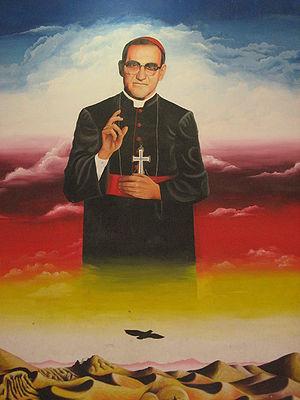
Óscar Romero, de son nom complet Óscar Arnulfo Romero y Galdámez, est un prélat de l'Église catholique. Il meurt en martyr, assassiné en pleine messe, alors qu'il est archevêque de San Salvador pour avoir été le défenseur des droits de l'homme et particulièrement des paysans de son diocèse.
Cette liste de saints concerne les saints, bienheureux, et vénérables reconnus comme tels par l'Église catholique, ayant vécu au XXᵉ siècle. Sur cette période, l'Église a donné comme modèles évangéliques 152 saints et 2 038 bienheureux.